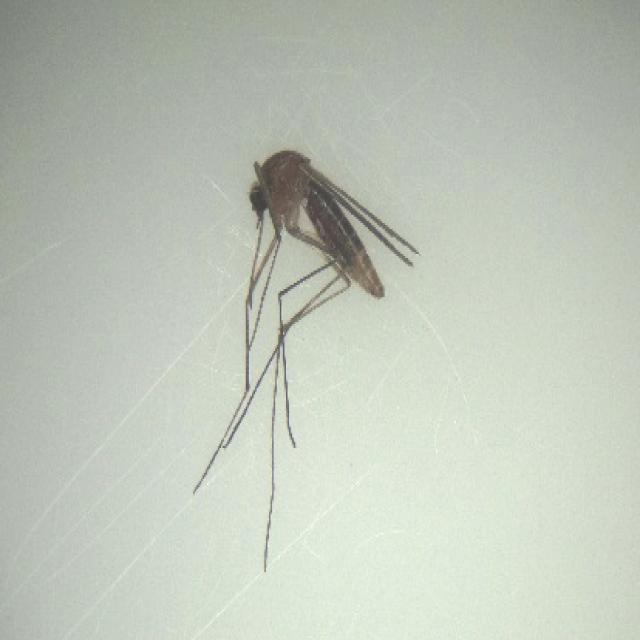
Species: culex_pipiens